Rakshasa Rajavu

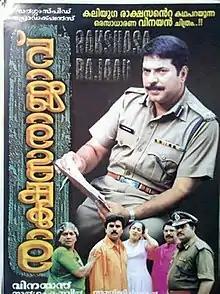
Poster

Rakshasa Rajavu is a 2001 Indian Malayalam-language violence action crime thriller film written and directed by Vinayan and starring Mammootty in the lead role along with Dileep, Meena, Kalabhavan Mani, Kavya Madhavan, Vijayakumar, Rajan P. Dev, Cochin Haneefa, and Sukumari. The film was released on 31 August 2001 and was subsequently dubbed in Telugu and Tamil as "Commissioner Rudrama Naidu" and "Commissioner Eeswara Paandiyan". Rakshasa Rajavu movie is the first time Violence and Gore was used in a Malayalam movie.